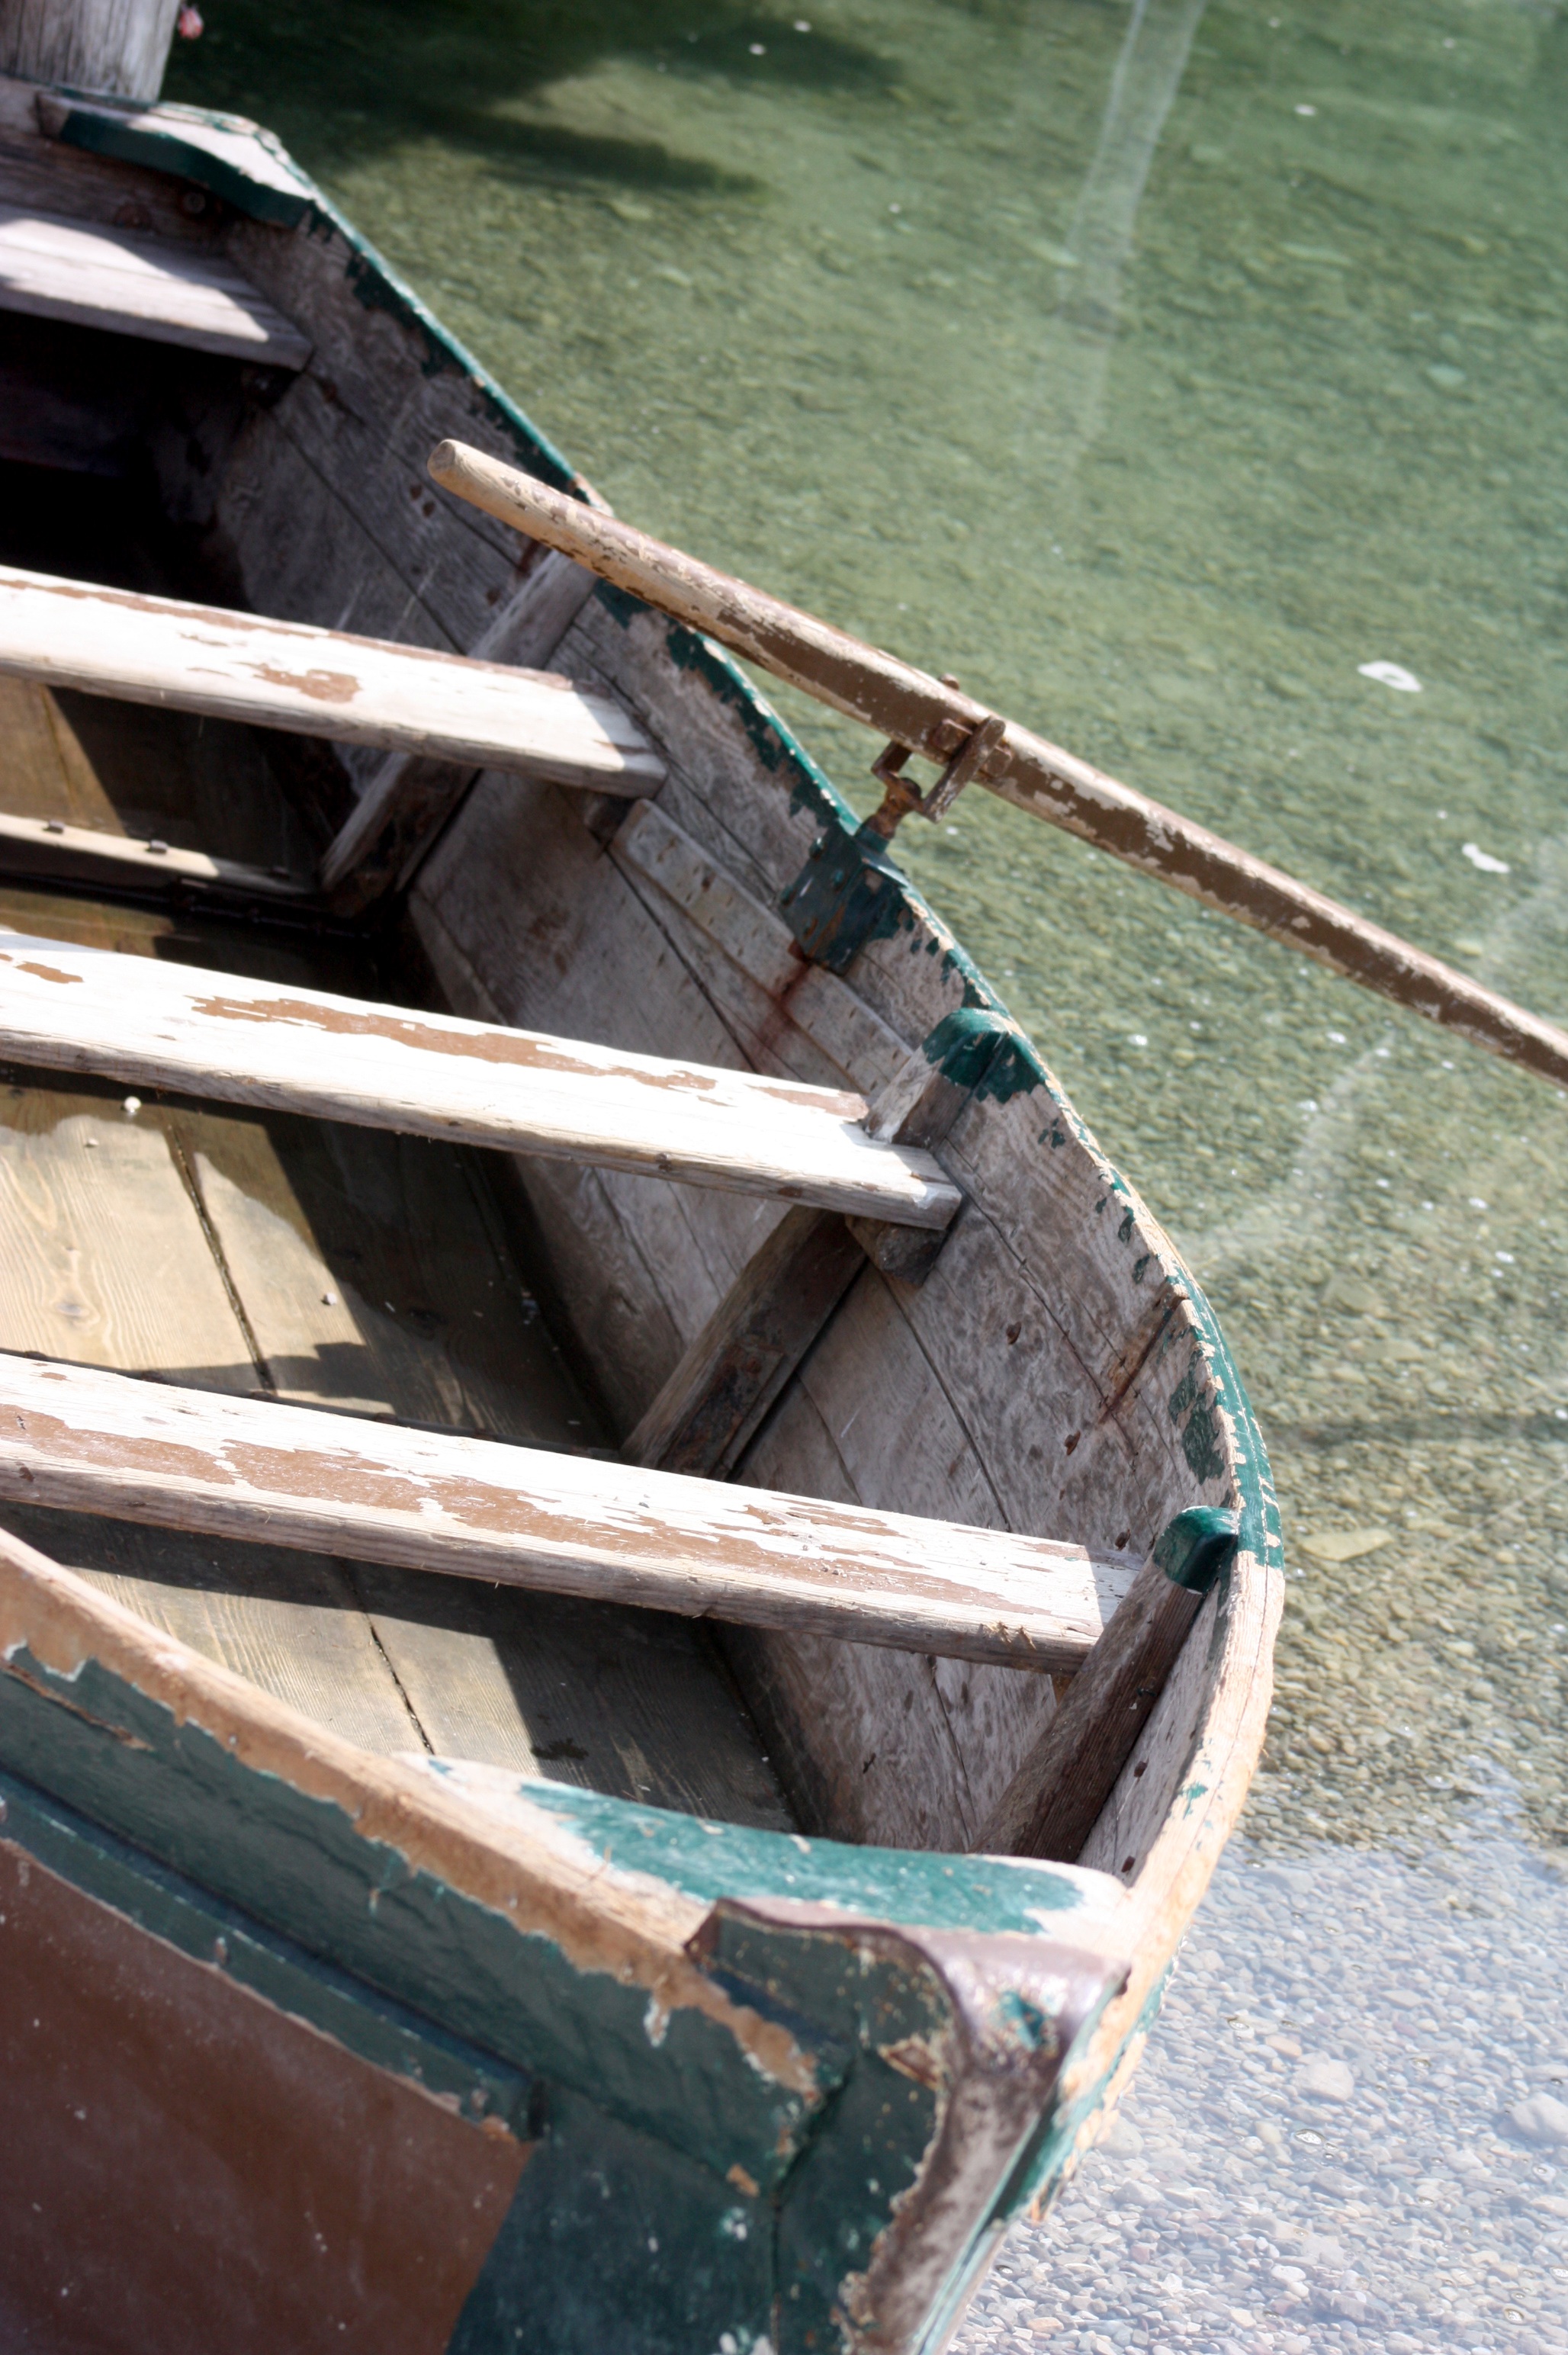
water, wood, boat, lake, old, canoe, boot, vehicle, mast, waterway, boating, watercraft, dinghy, skiff, watercraft rowing